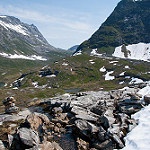
Label: mountain